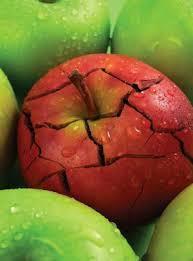
Label: apples